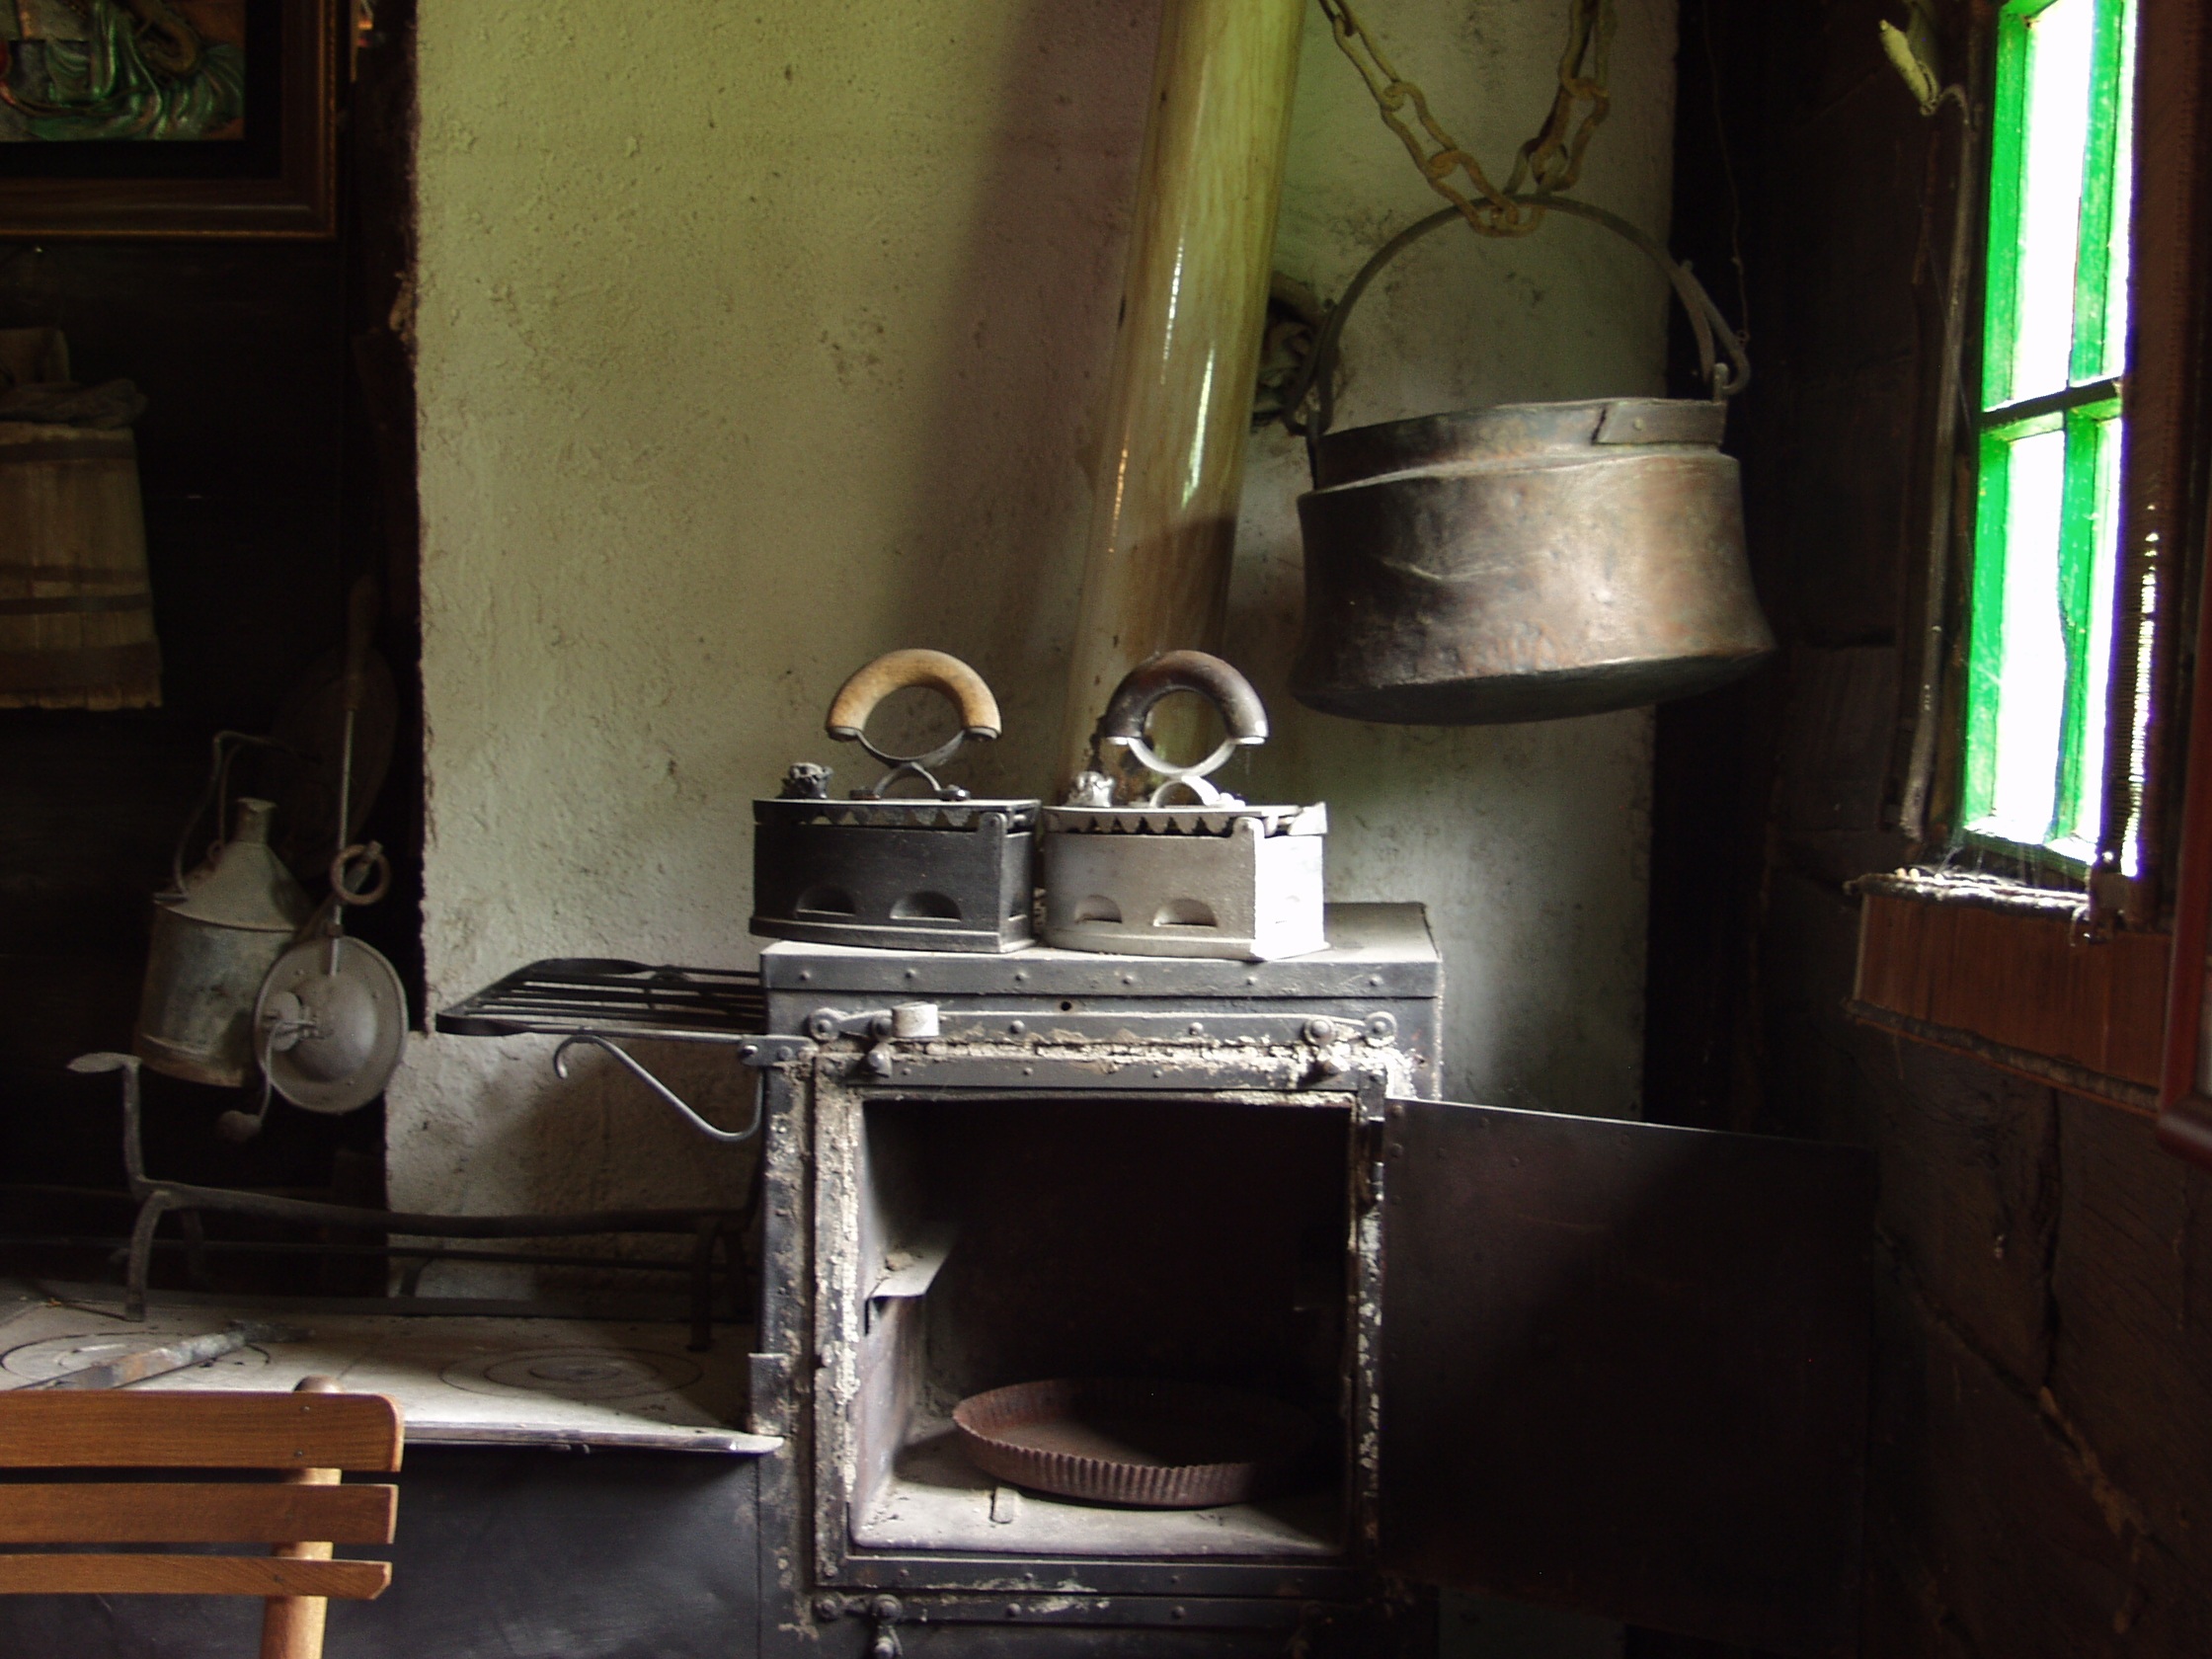
wood, retro, house, old, kitchen, nostalgia, room, lighting, stove, interior design, tourist attraction, kitchen appliances, man made object